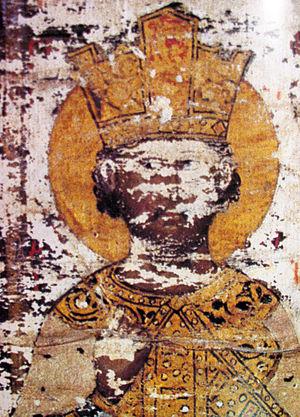
Đurađ Branković, en cyrillique serbe: Ђурађ Бранковић; en français Georges Iᵉʳ Brankovitch; en hongrois: György Brankovics; 1377 - 1456 le 24 décembre, également connu sous le patronyme de Vuković il était le second fils de Vuk Branković et de Mara une des filles du prince Lazar. Il fut despote de 1427 à 1456 ainsi qu'un baron du royaume de Hongrie. Il fut le premier souverain de la Maison des Branković à gouverner le royaume serbe.